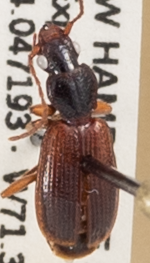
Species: Cymindis neglecta
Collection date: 2018-06-27
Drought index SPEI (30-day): -0.156
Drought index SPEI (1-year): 0.47
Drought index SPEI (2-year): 0.47